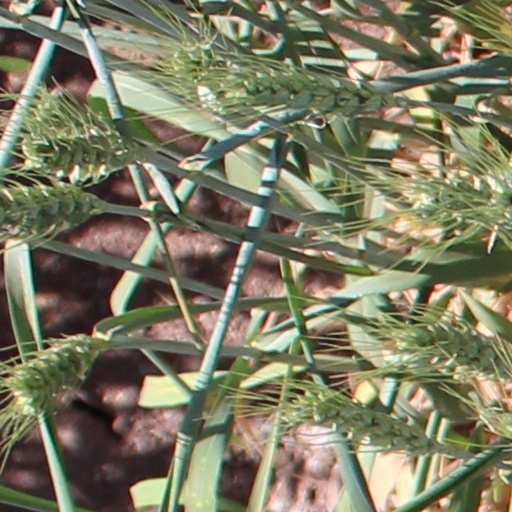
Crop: wheat